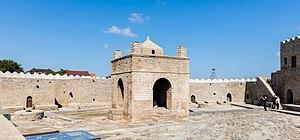
Atechgah ou Ateshgyah est un temple des adorateurs du feu en Azerbaïdjan, dans la péninsule d’Apsheron, à 30 km du centre de Bakou, situé au bout de la localité Amiradjan du district Sourakhani. Ce musée à ciel ouvert est déclaré monument historique et architectural par le décret du Président de l’Azerbaïdjan.